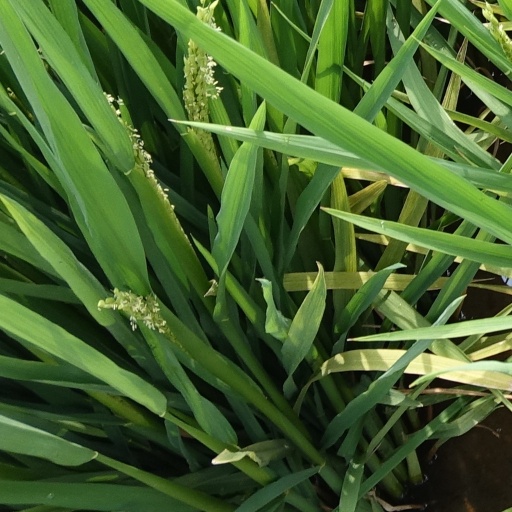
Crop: rice